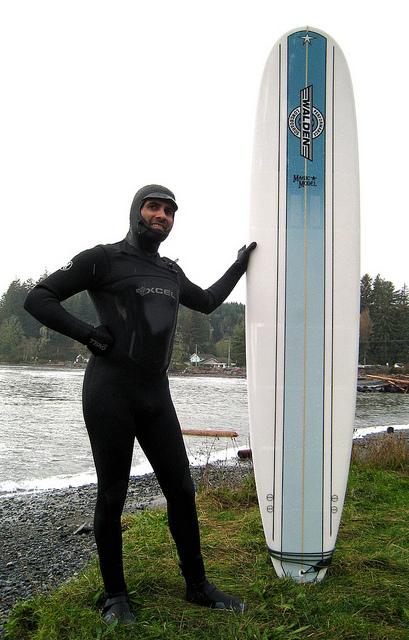
A man in a wetsuit is holding up a surfboard.